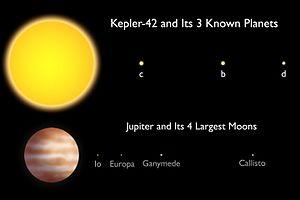
Kepler-42, anciennement nommée KOI-961, est une étoile située à environ ∼131 a.l. du Système solaire, dans la constellation du Cygne. Cette naine rouge de 0,13 masse solaire et 0,17 rayon solaire — c'est-à-dire seulement 1,7 rayon jovien — possède une luminosité d'environ 0,24 % et une métallicité d'environ un tiers de celles du Soleil. Elle est caractérisée par son mouvement propre élevé. Un système planétaire d'au moins trois exoplanètes de tailles comprises entre celles de Mars et de Vénus a été détecté autour de cet astre le 11 janvier 2012 par la méthode des transits à l'aide du télescope spatial Kepler :